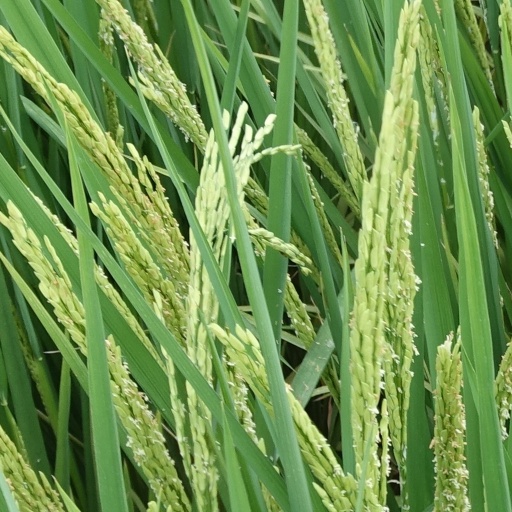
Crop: rice